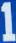
Number: 1